History of Speyer

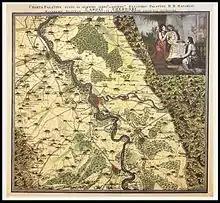
Map of Rhine Plain between Speyer and Worms around 1775

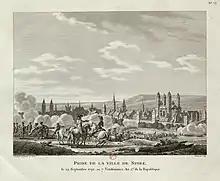
French Revolutionary Army taking Speyer 1792. The cathedral is not correctly depicted with 4 towers.

The French Revolution 1789 heralded the demise of Speyer's imperial history. The city was taken by revolutionary forces coming from the fortress of Landau. Until then, Speyer had been occupied by Austrian troops. The empire managed to retake Speyer several times in the following years but all of Palatinate to the east of the Rhine finally came under French suzerainty on 21 March 1797 until 1814. Speyer became capital of an arrondissement (district) in the new department of Mont-Tonnerre (Donnersberg).